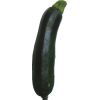
Label: Zucchini dark 1